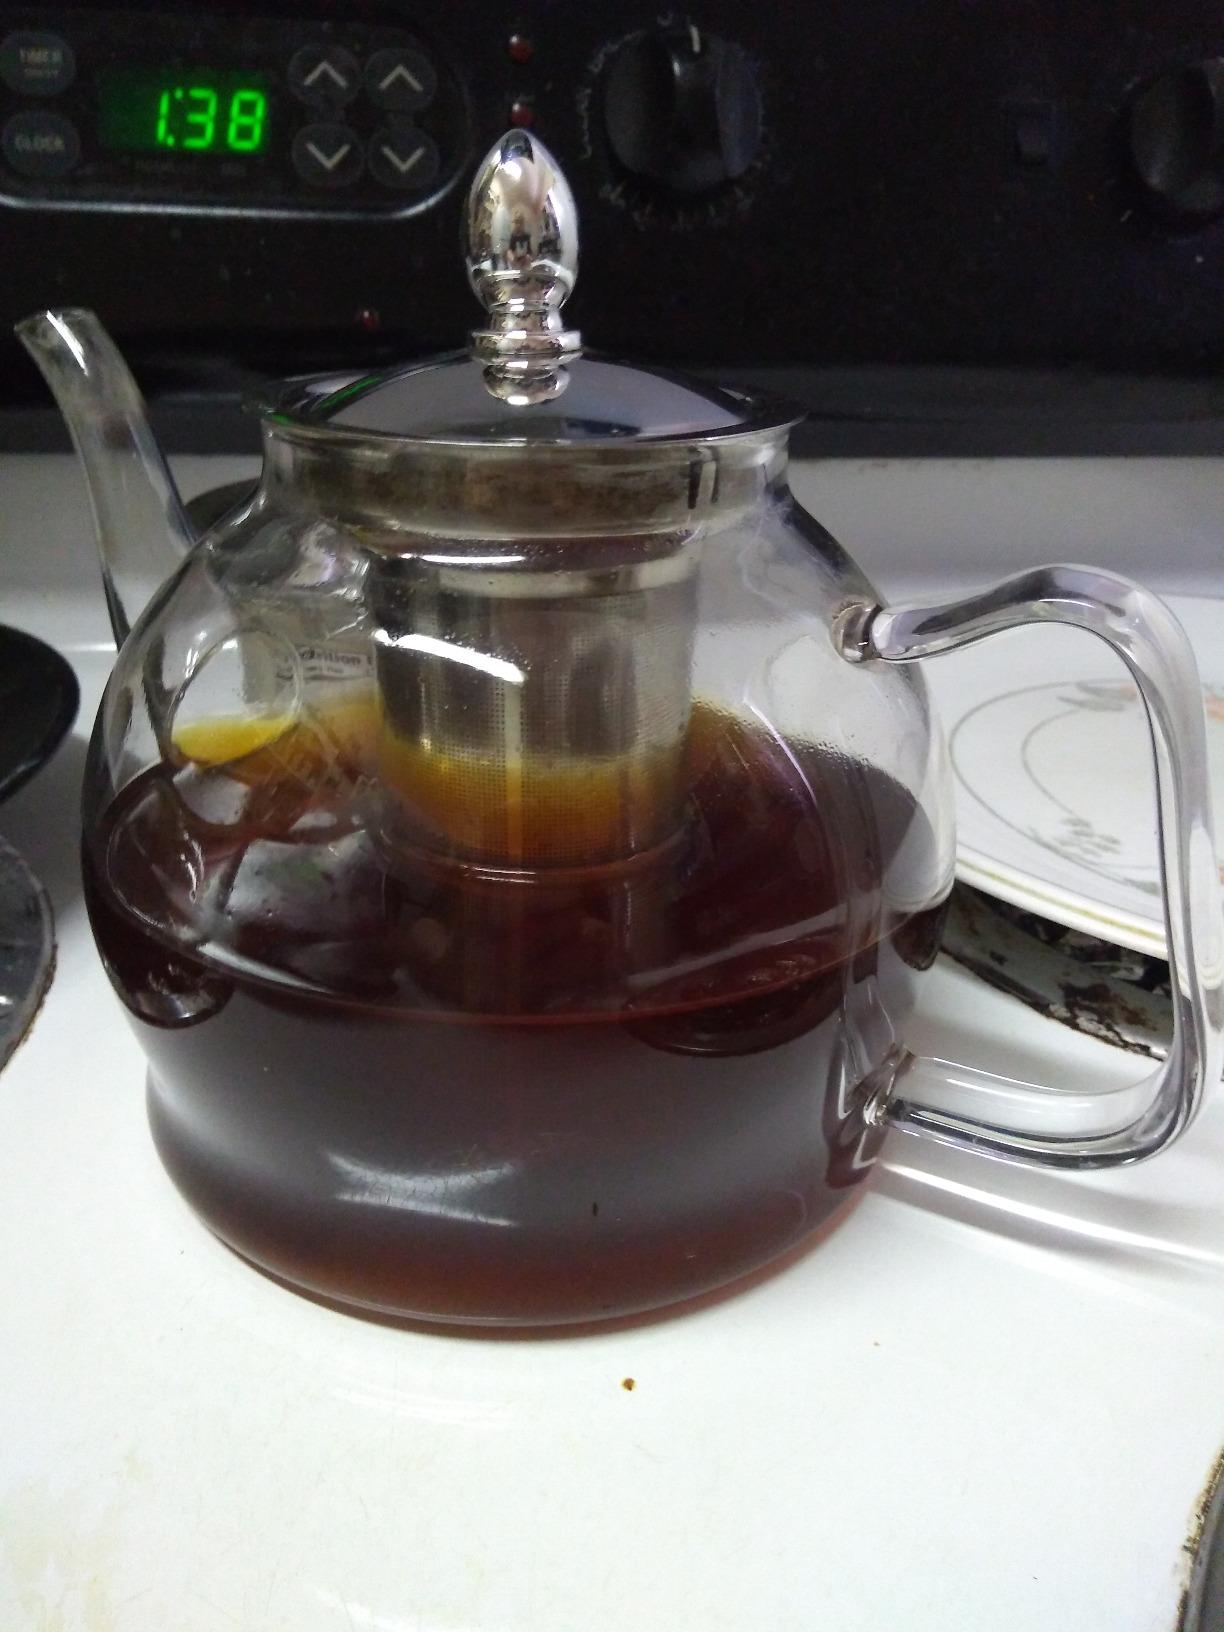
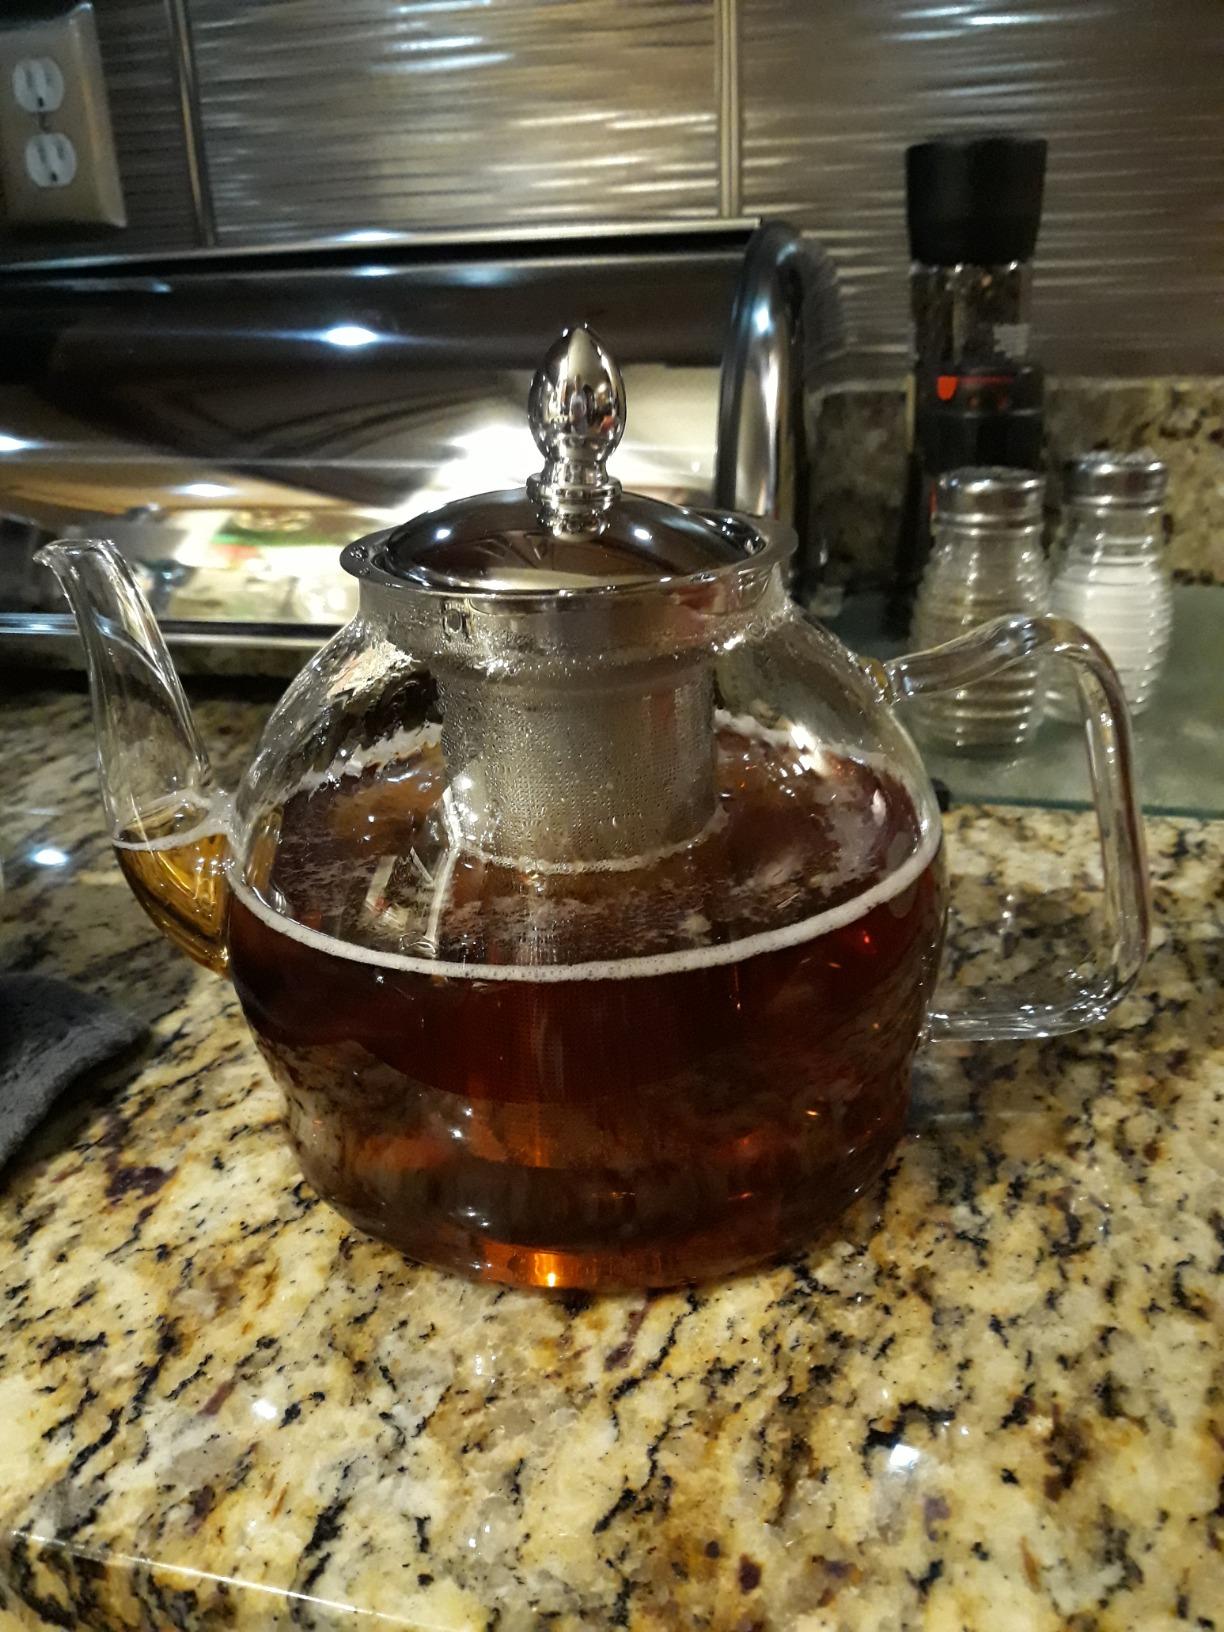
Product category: items_kettle
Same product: yes